Sensationalism

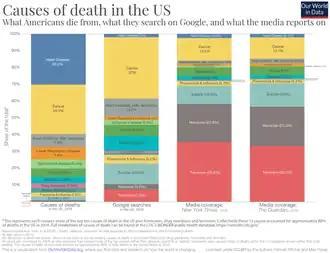
Causes of death in the US vs media coverage. The percentage of media attention for terrorism, homicide or suicide is much greater than the percentage of deaths caused by it. There is a null in numerical data concerning deaths per day on various bars in media charts.

In journalism and mass media, sensationalism is a type of editorial tactic. Events and topics in news stories are selected and worded to excite the greatest number of readers and viewers. This style of news reporting encourages biased or emotionally loaded impressions of events rather than neutrality, and may cause a manipulation to the truth of a story. Sensationalism may rely on reports about generally insignificant matters and portray them as a major influence on society, or biased presentations of newsworthy topics, in a trivial, or tabloid manner, contrary to general assumptions of professional journalistic standards.